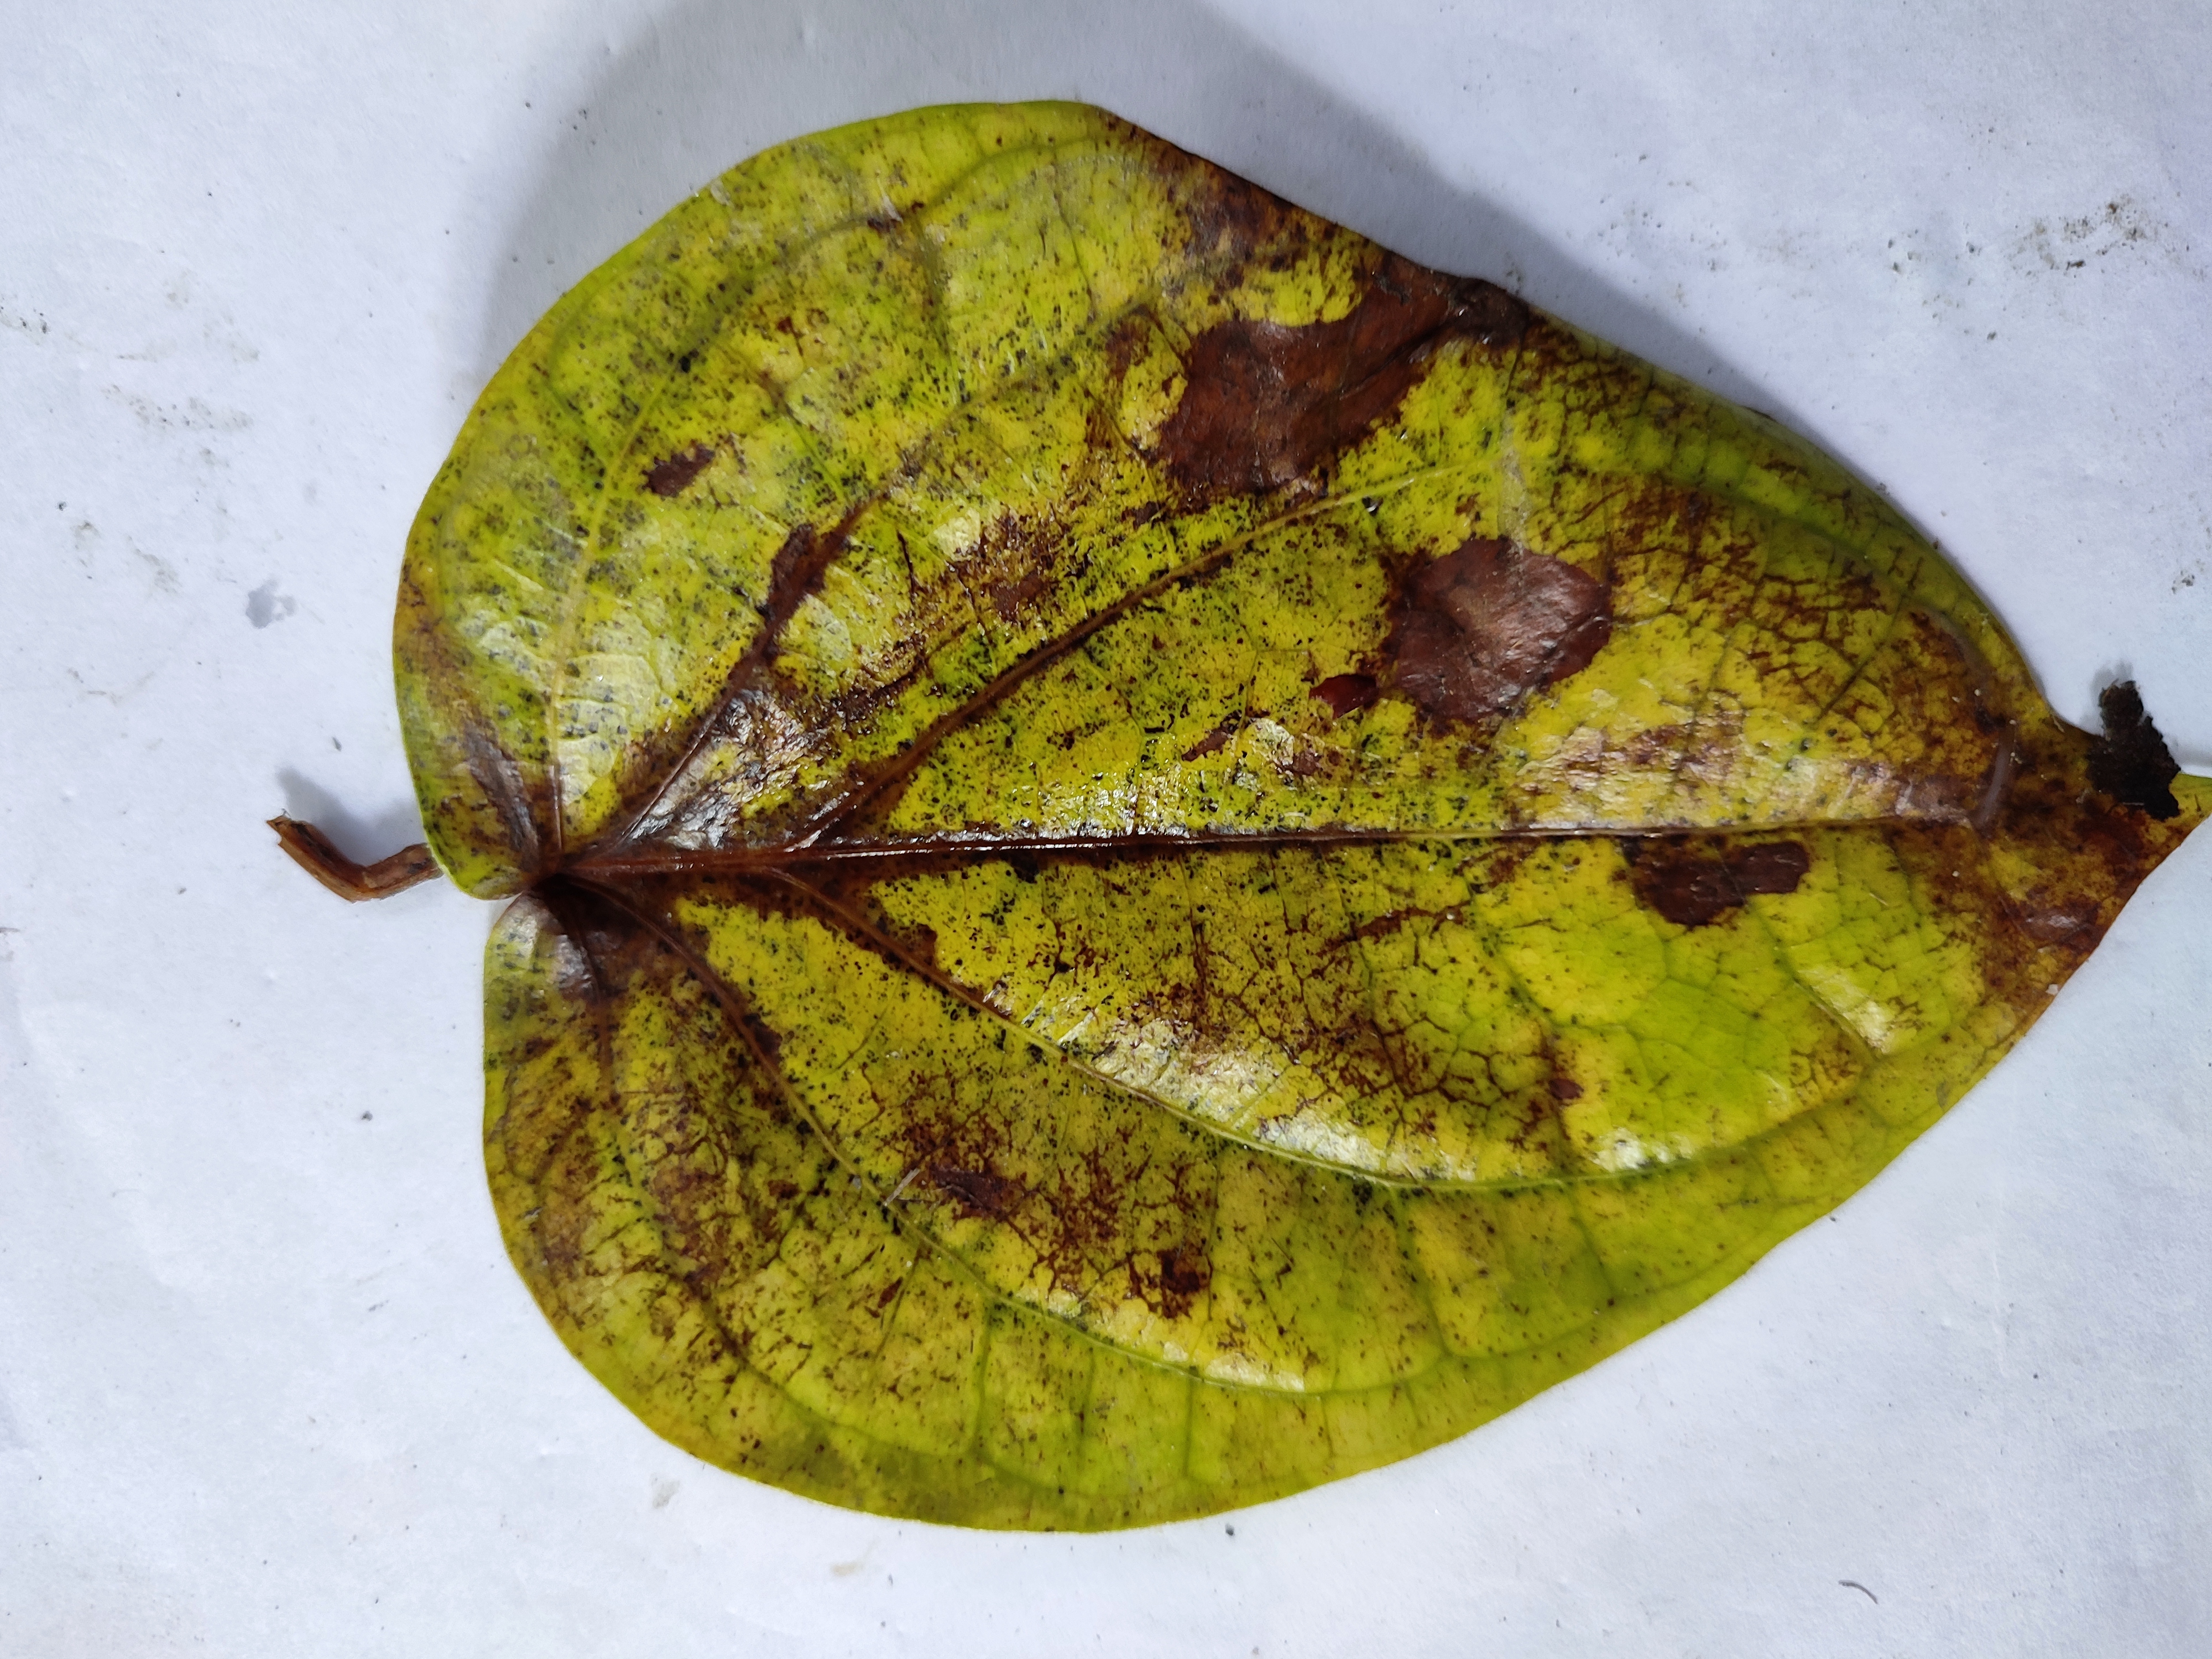
Label: Dried_Leaf